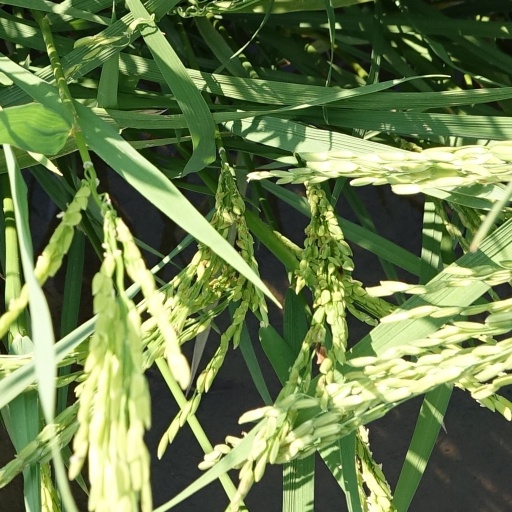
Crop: rice